Berkeley I-80 bridge

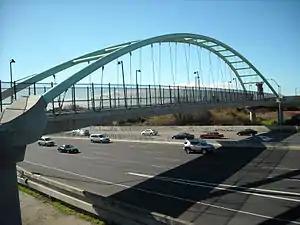
View of the bridge looking east

The Berkeley I-80 bridge also known as the University Avenue pedestrian bridge and the Berkeley Marina overpass is a -wide bridge spanning the Eastshore Freeway (Interstate 80/580) in Berkeley, California. It forms part of the San Francisco Bay Trail.